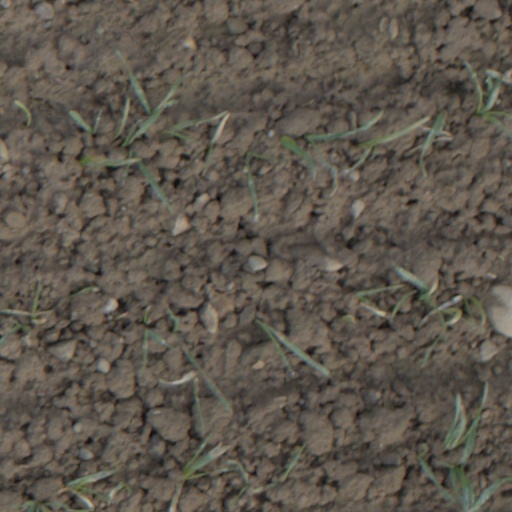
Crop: wheat